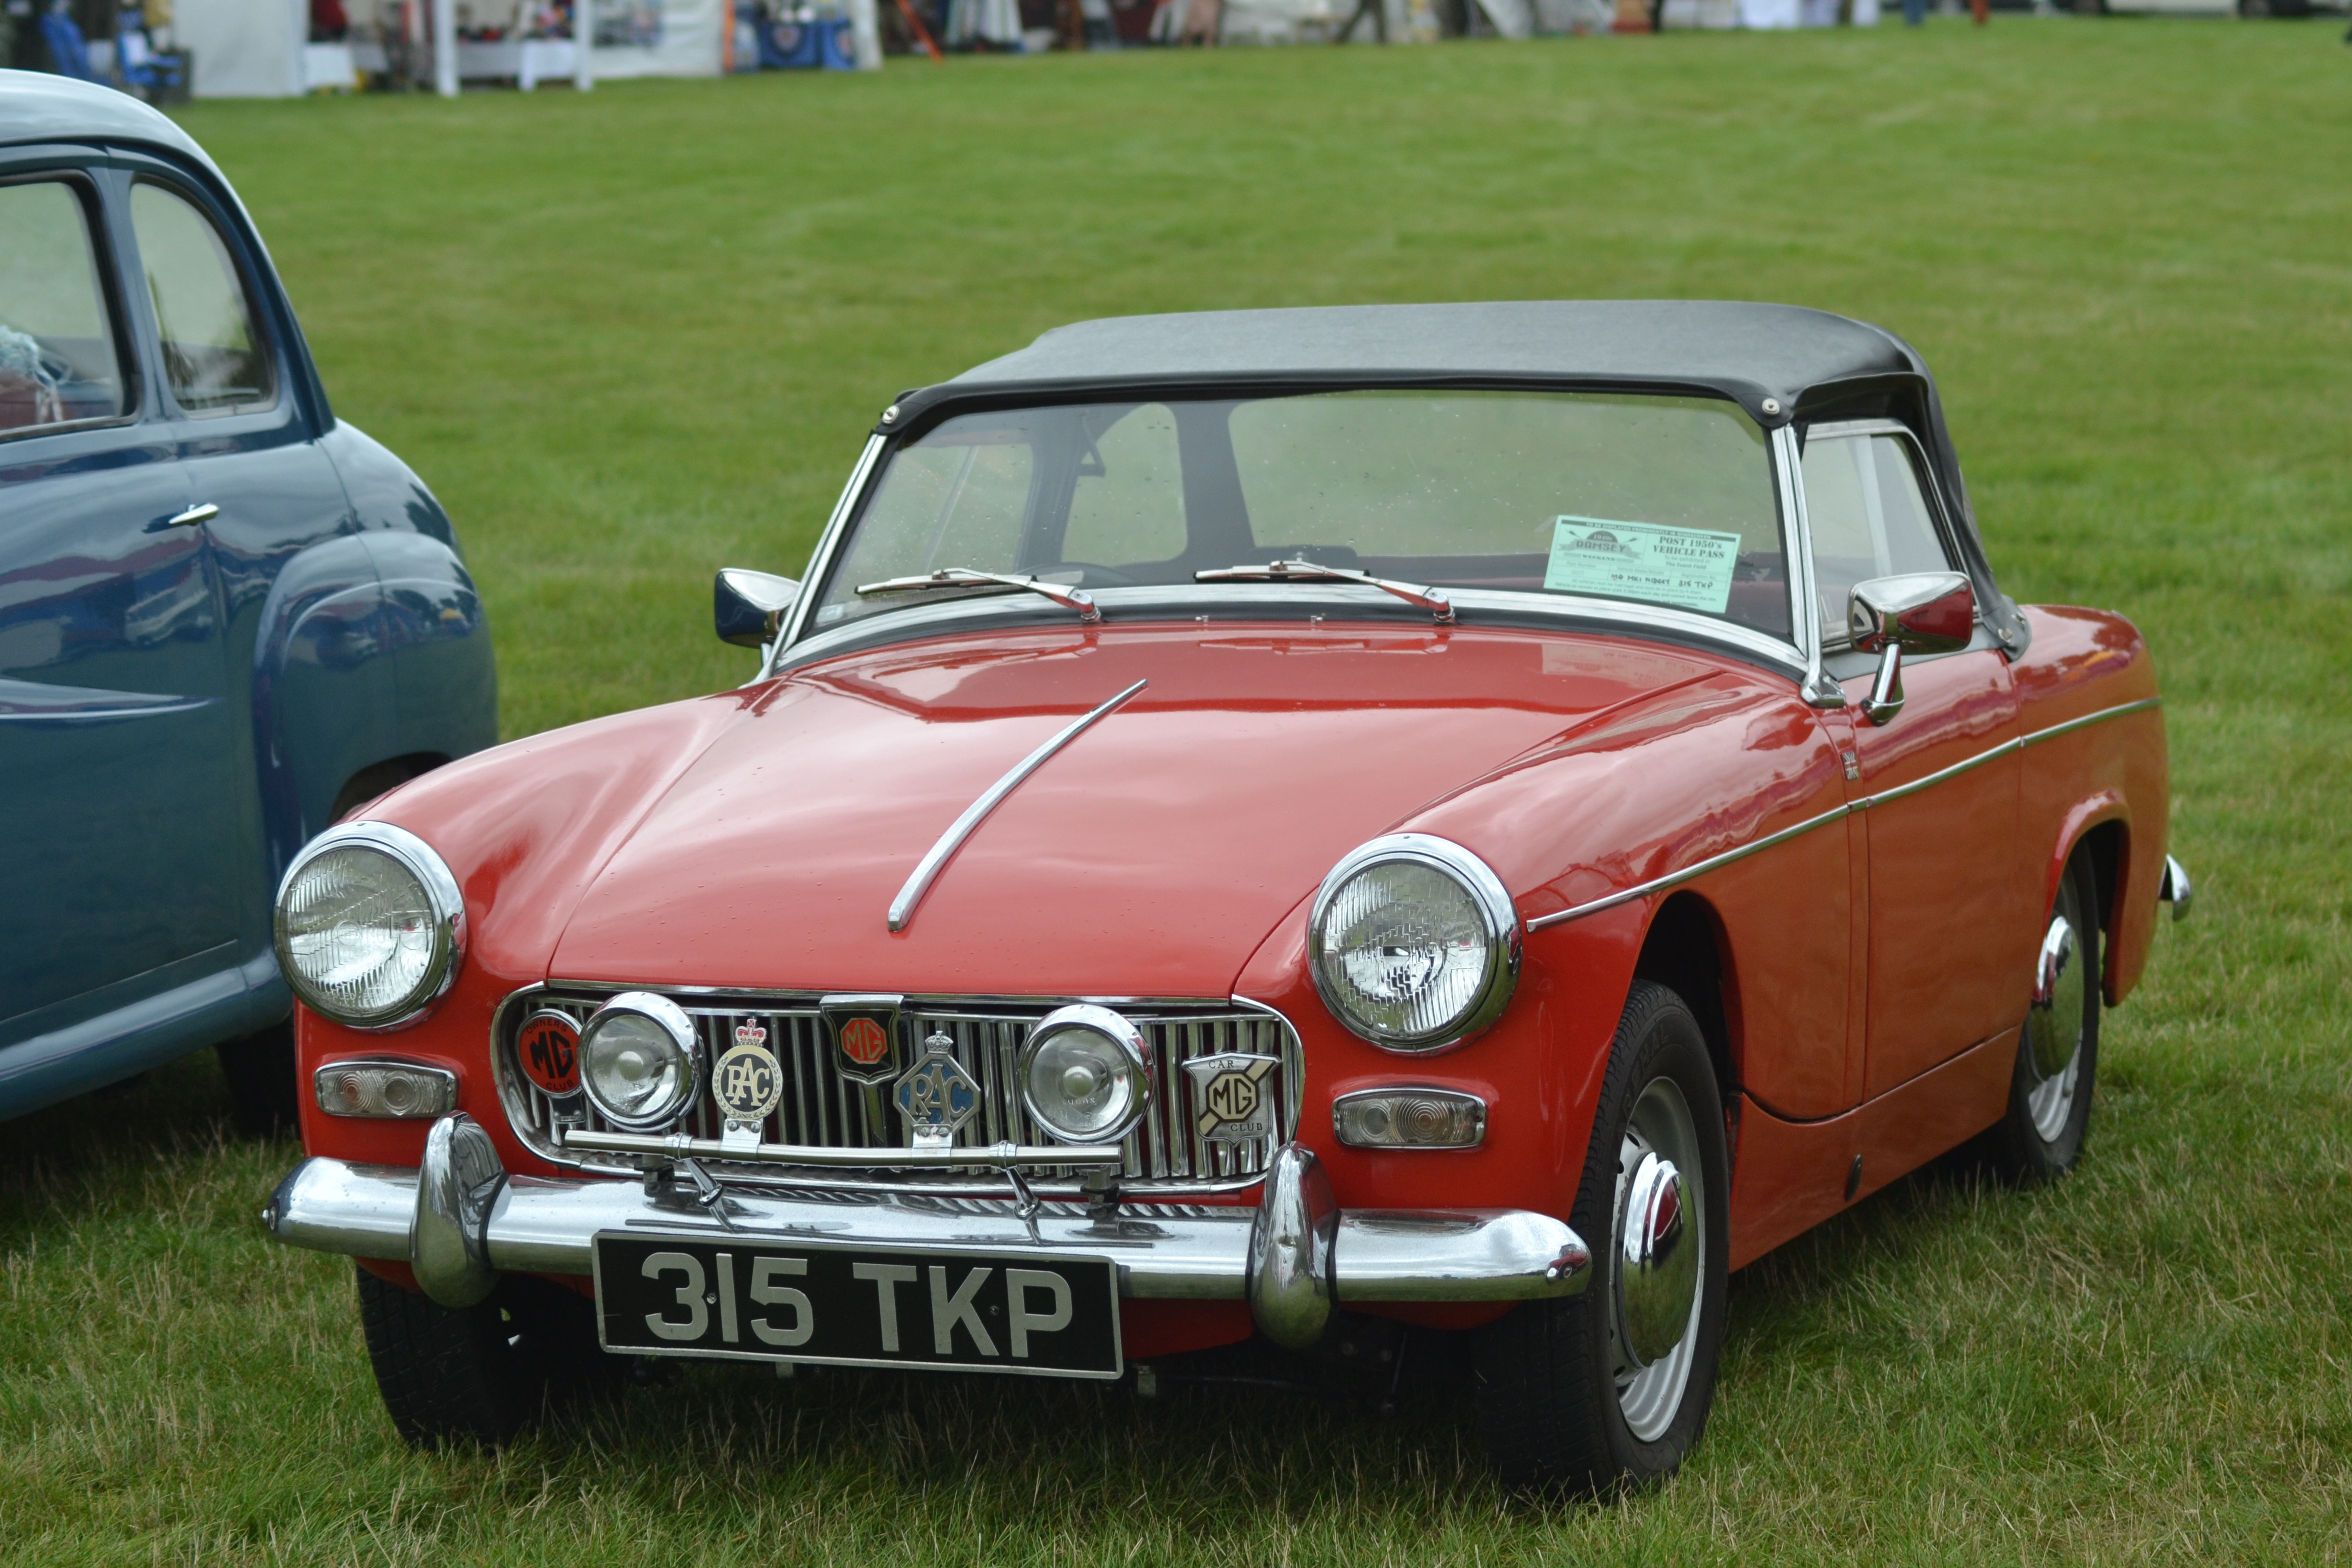
car, field, vintage, antique, automobile, retro, transportation, rural, red, vehicle, nostalgia, classic car, sports car, classic, antique car, classic car show, car show, land vehicle, automobile make, automotive exterior, performance car, mg mgb